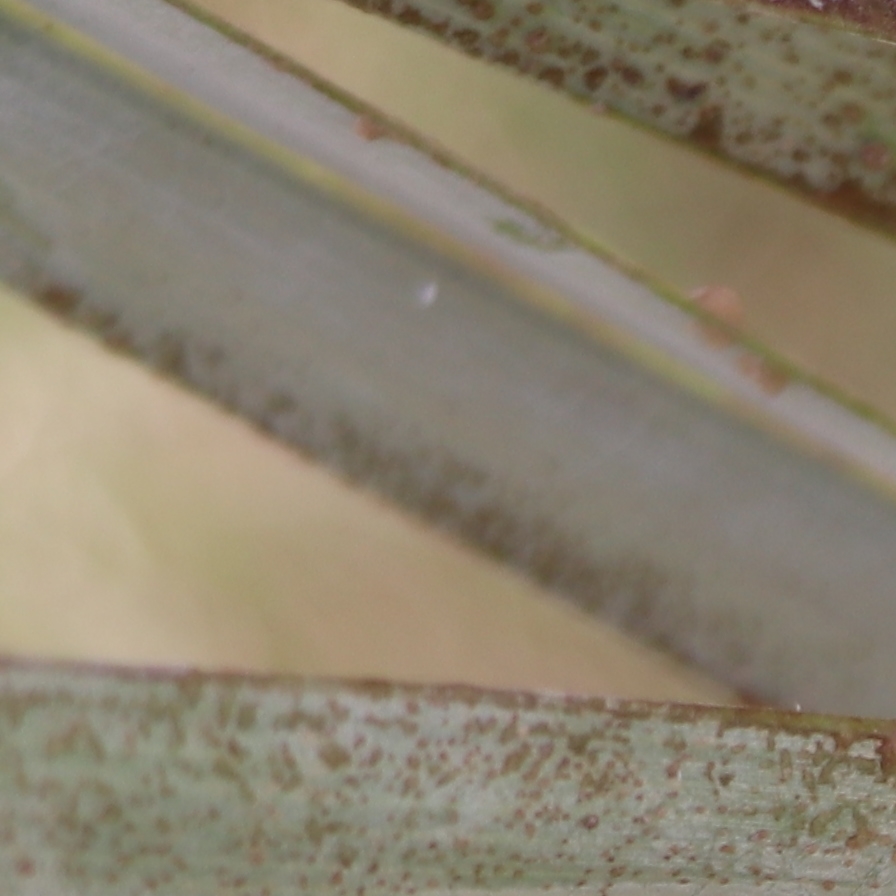
Label: Honey